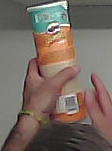
Product: pringles_paprika